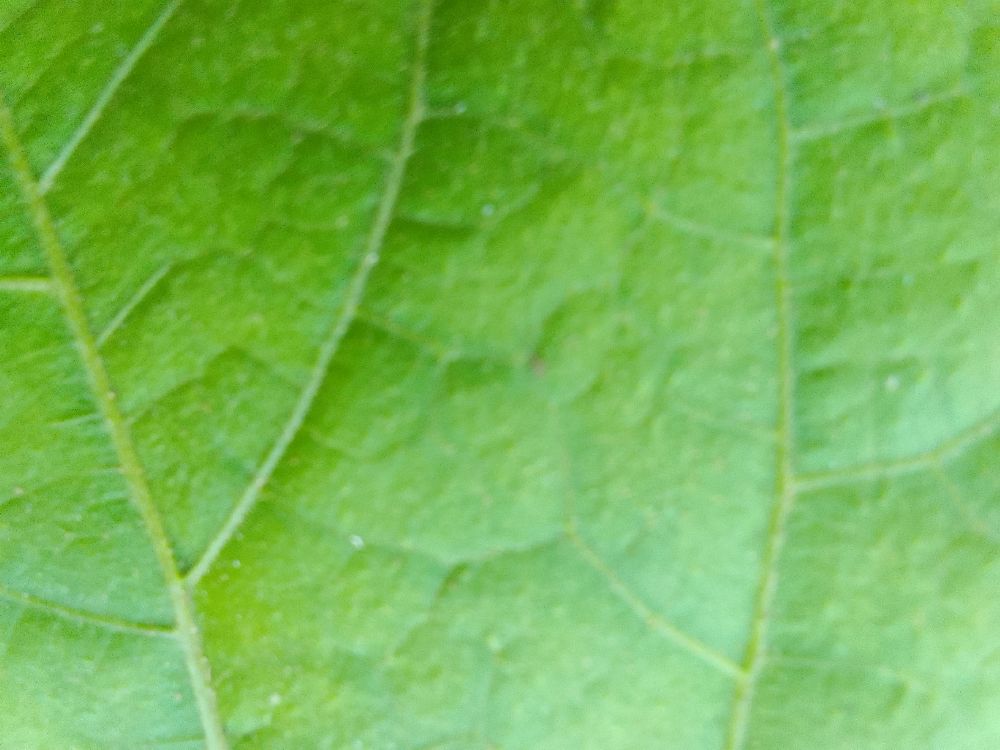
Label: healthy